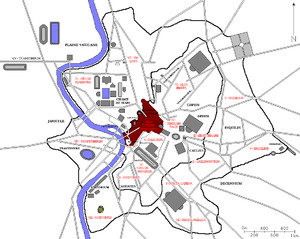
Plan de Rome avec la huitième région des 14 régions d'Auguste